Fibonacci retracement

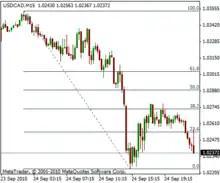
Fibonacci retracement levels shown on the USD/CAD currency pair. In this case, price retraced approximately 38.2% of a move down before continuing.

In finance, Fibonacci retracement is a method of technical analysis for determining support and resistance levels. It is named after the Fibonacci sequence of numbers, whose ratios provide price levels to which markets tend to retrace a portion of a move, before a trend continues in the original direction.